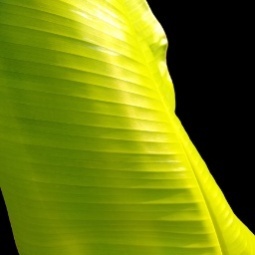
Label: Sulphur